Wannsee

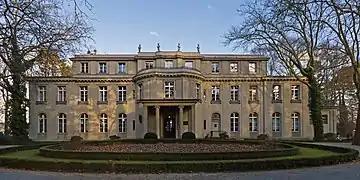
Wannsee Villa at 56–58 Am Grossen Wannsee, where the Wannsee Conference was held

In 1928, a large shooting range was established in the Düppel woods near the Berlin city limits. It was the site of the shooting events of the 1936 Summer Olympics. A golf course hosted the running section of the modern pentathlon at the same games. After World War II, it was used by the US Army as the "Rose Range" firing compound. In 1994, the shooting range was returned to Germany by the Allies, and is today used by the DEVA institute.